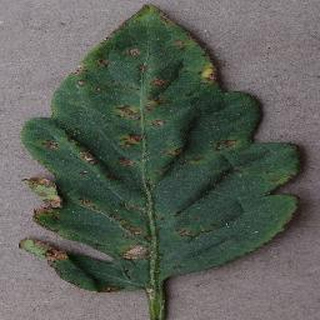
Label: tomato_bacterial_spot